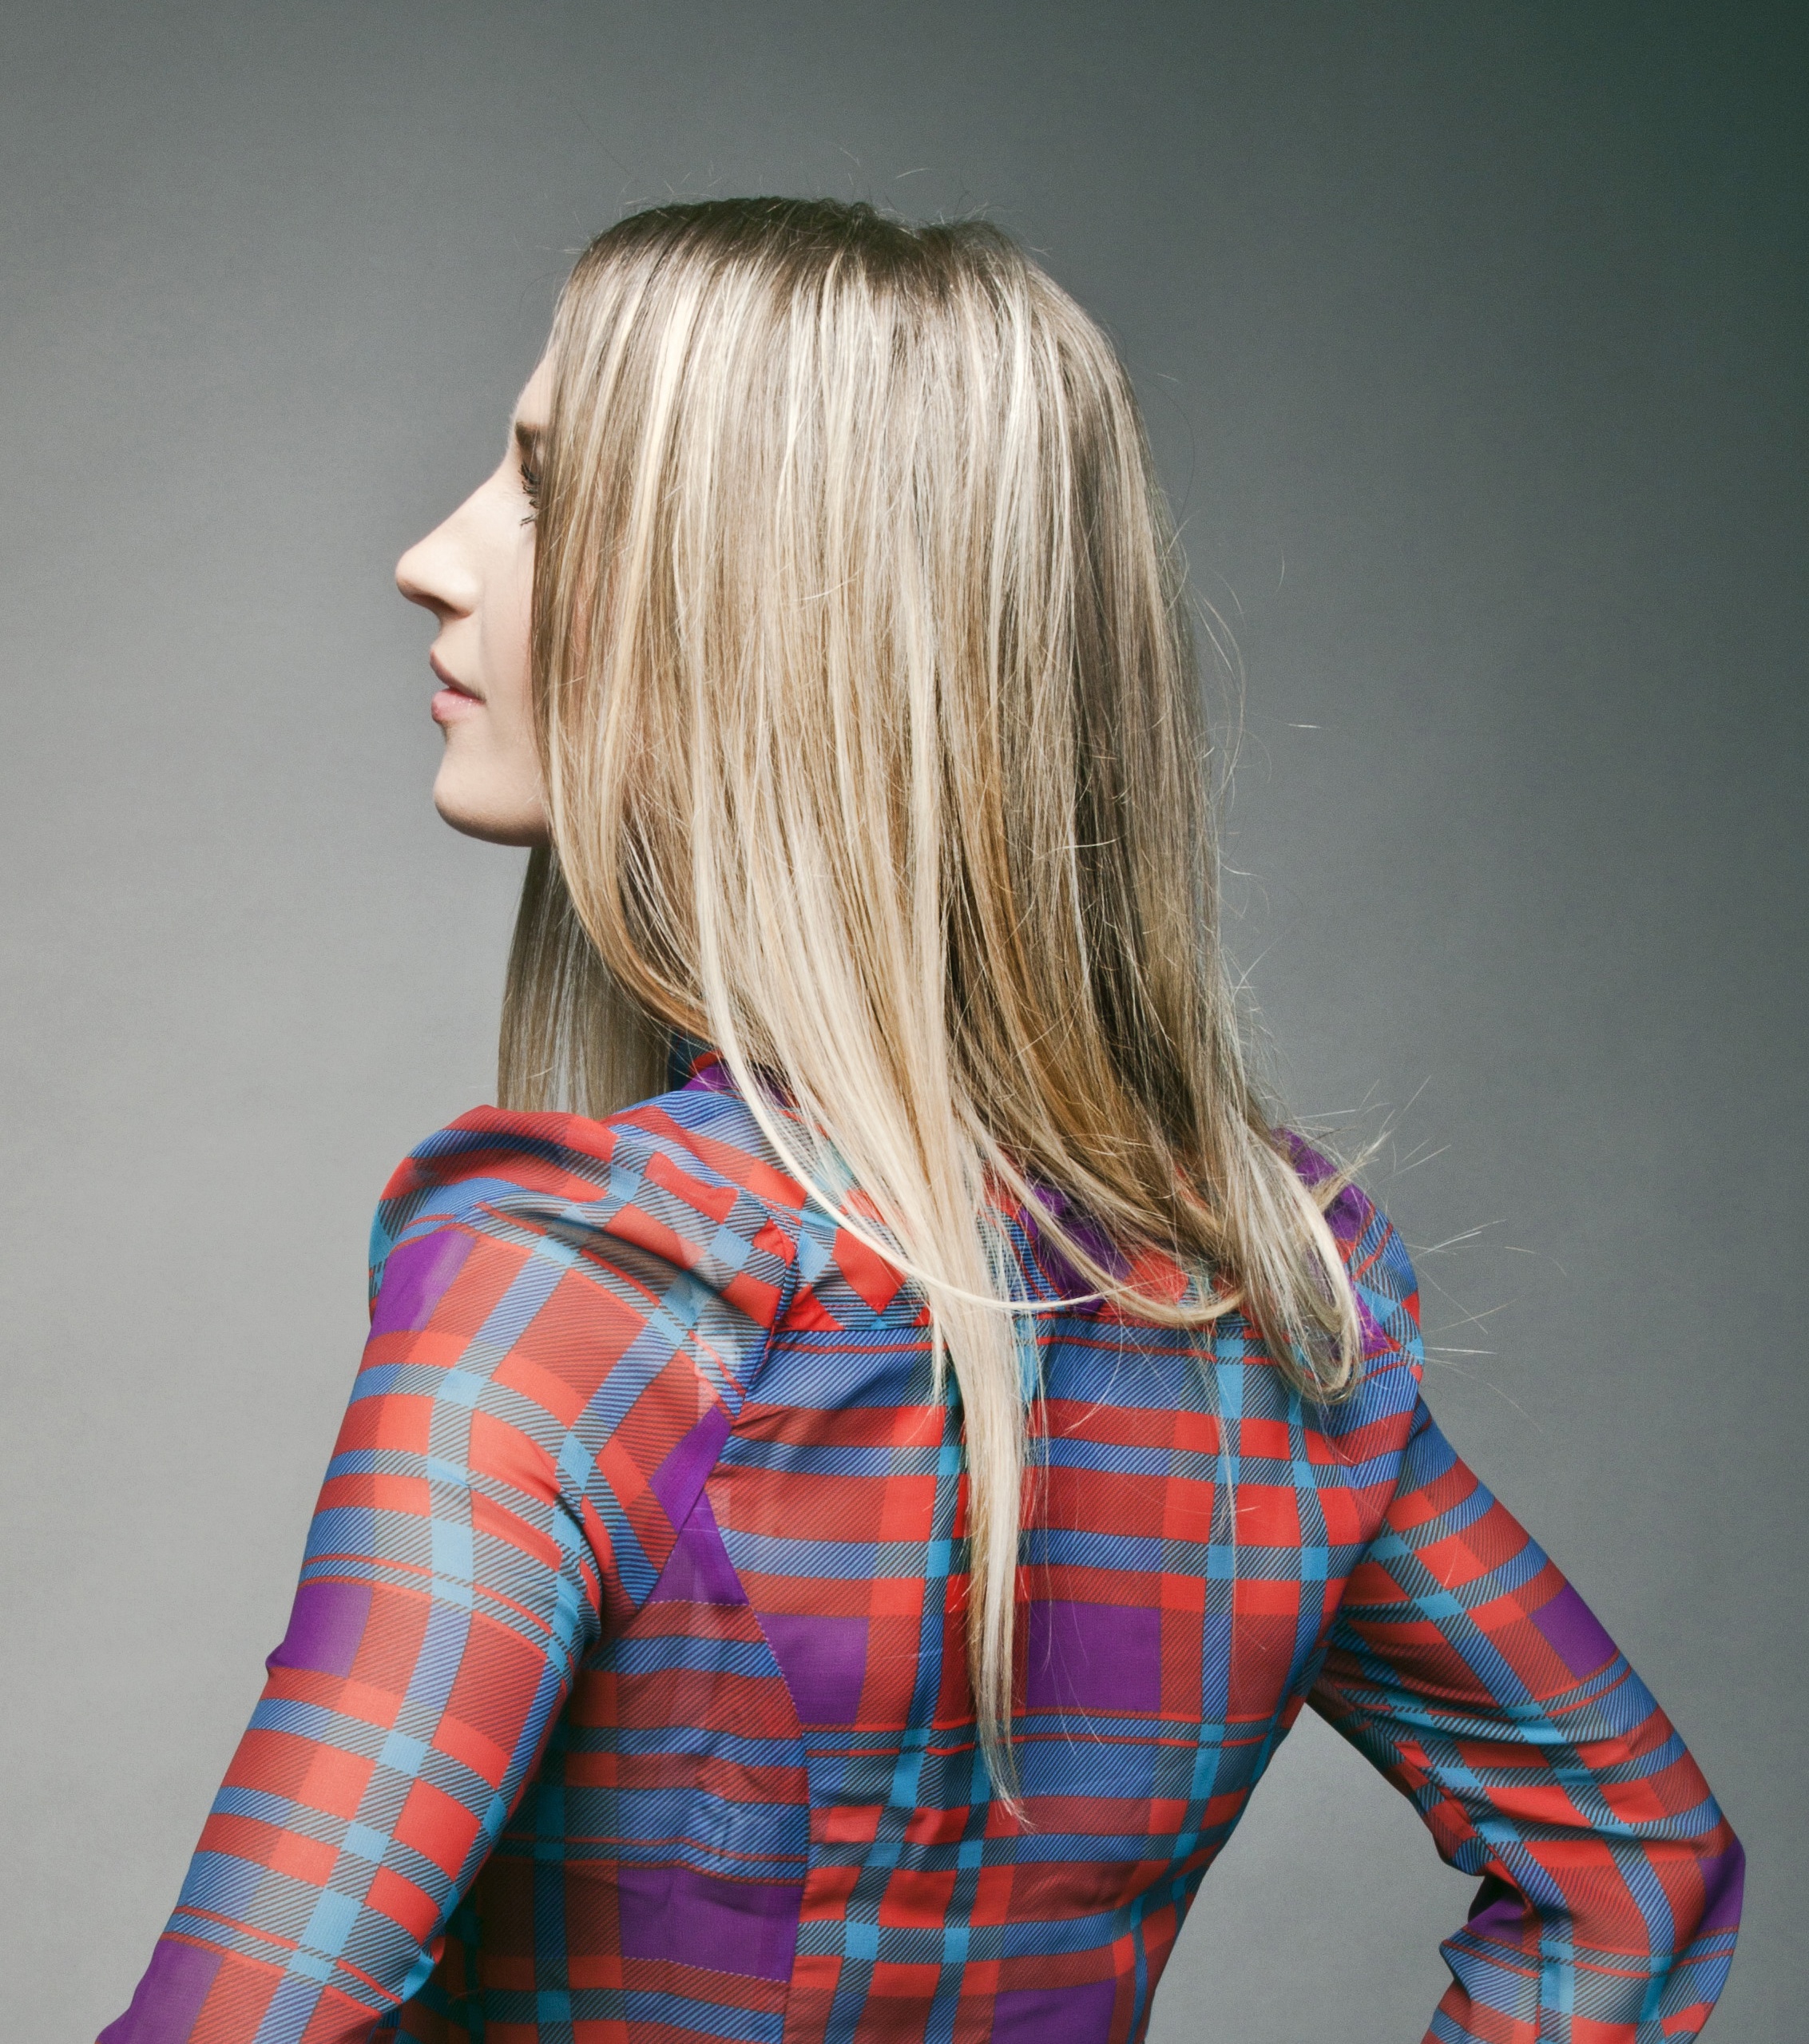
person, girl, woman, hair, photography, female, pattern, portrait, model, spring, red, color, fashion, blue, clothing, lady, blonde, hairstyle, long hair, design, glasses, beauty, blond, photo shoot, brown hair, portrait photography